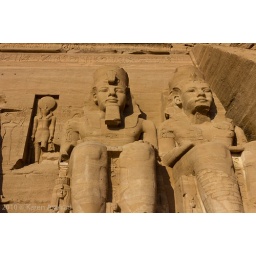
Abu Simbel was moved to higher ground when the lake was formed by the Aswan Dam